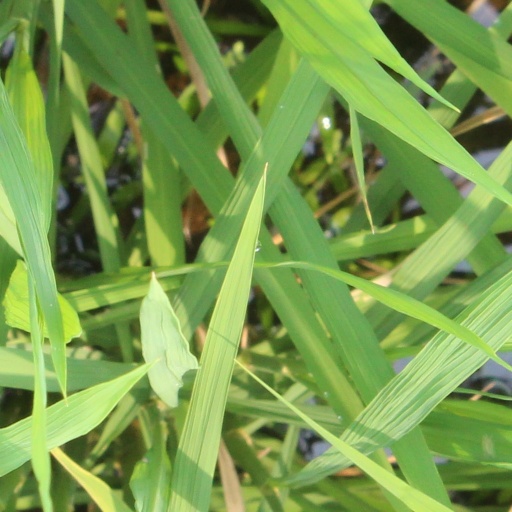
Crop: rice